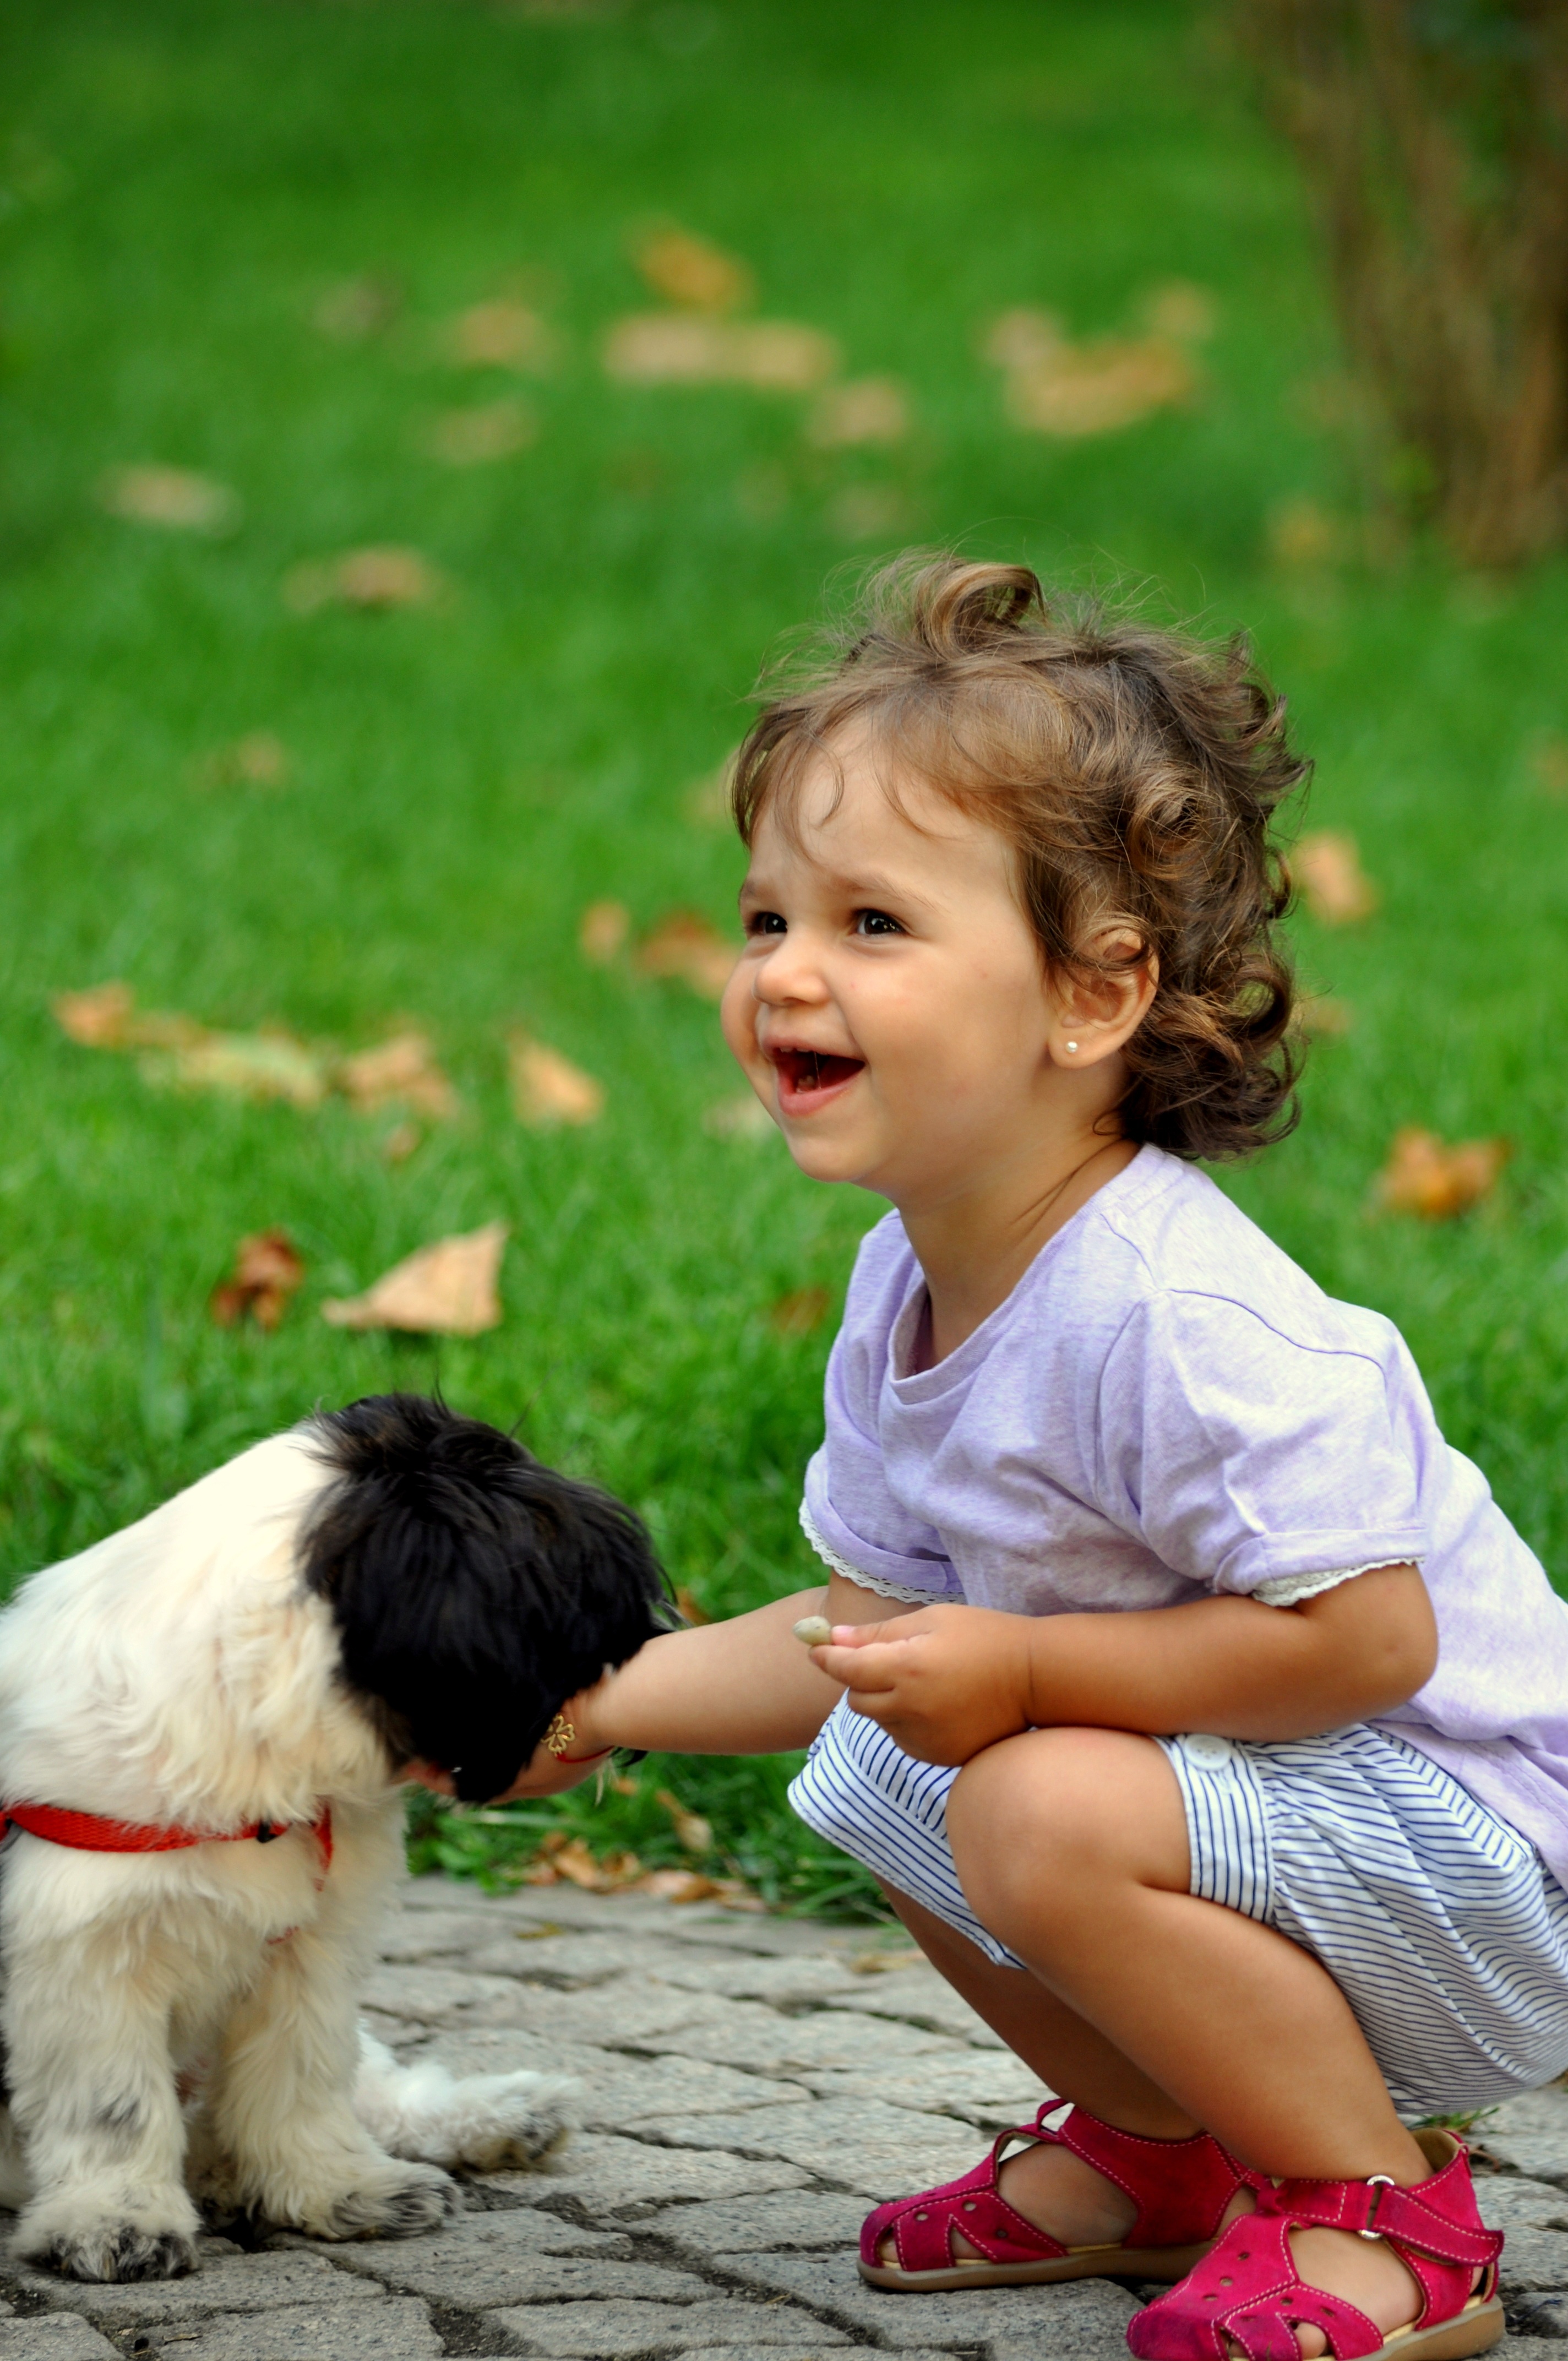
person, people, girl, play, puppy, cute, sitting, child, smiling, family, happy, toddler, skin, portrait photography, human positions